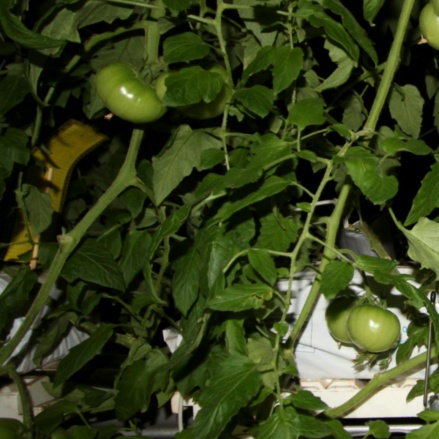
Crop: tomato